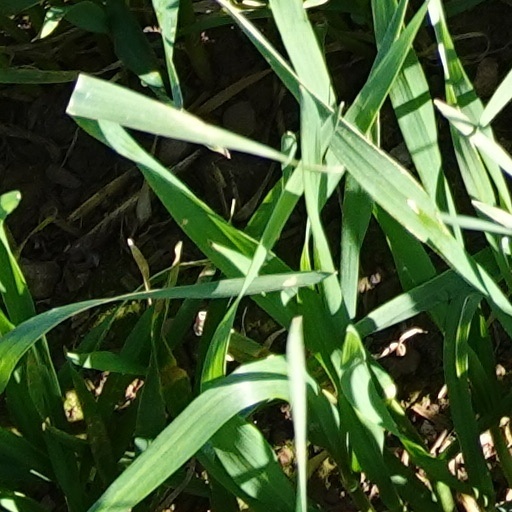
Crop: wheat